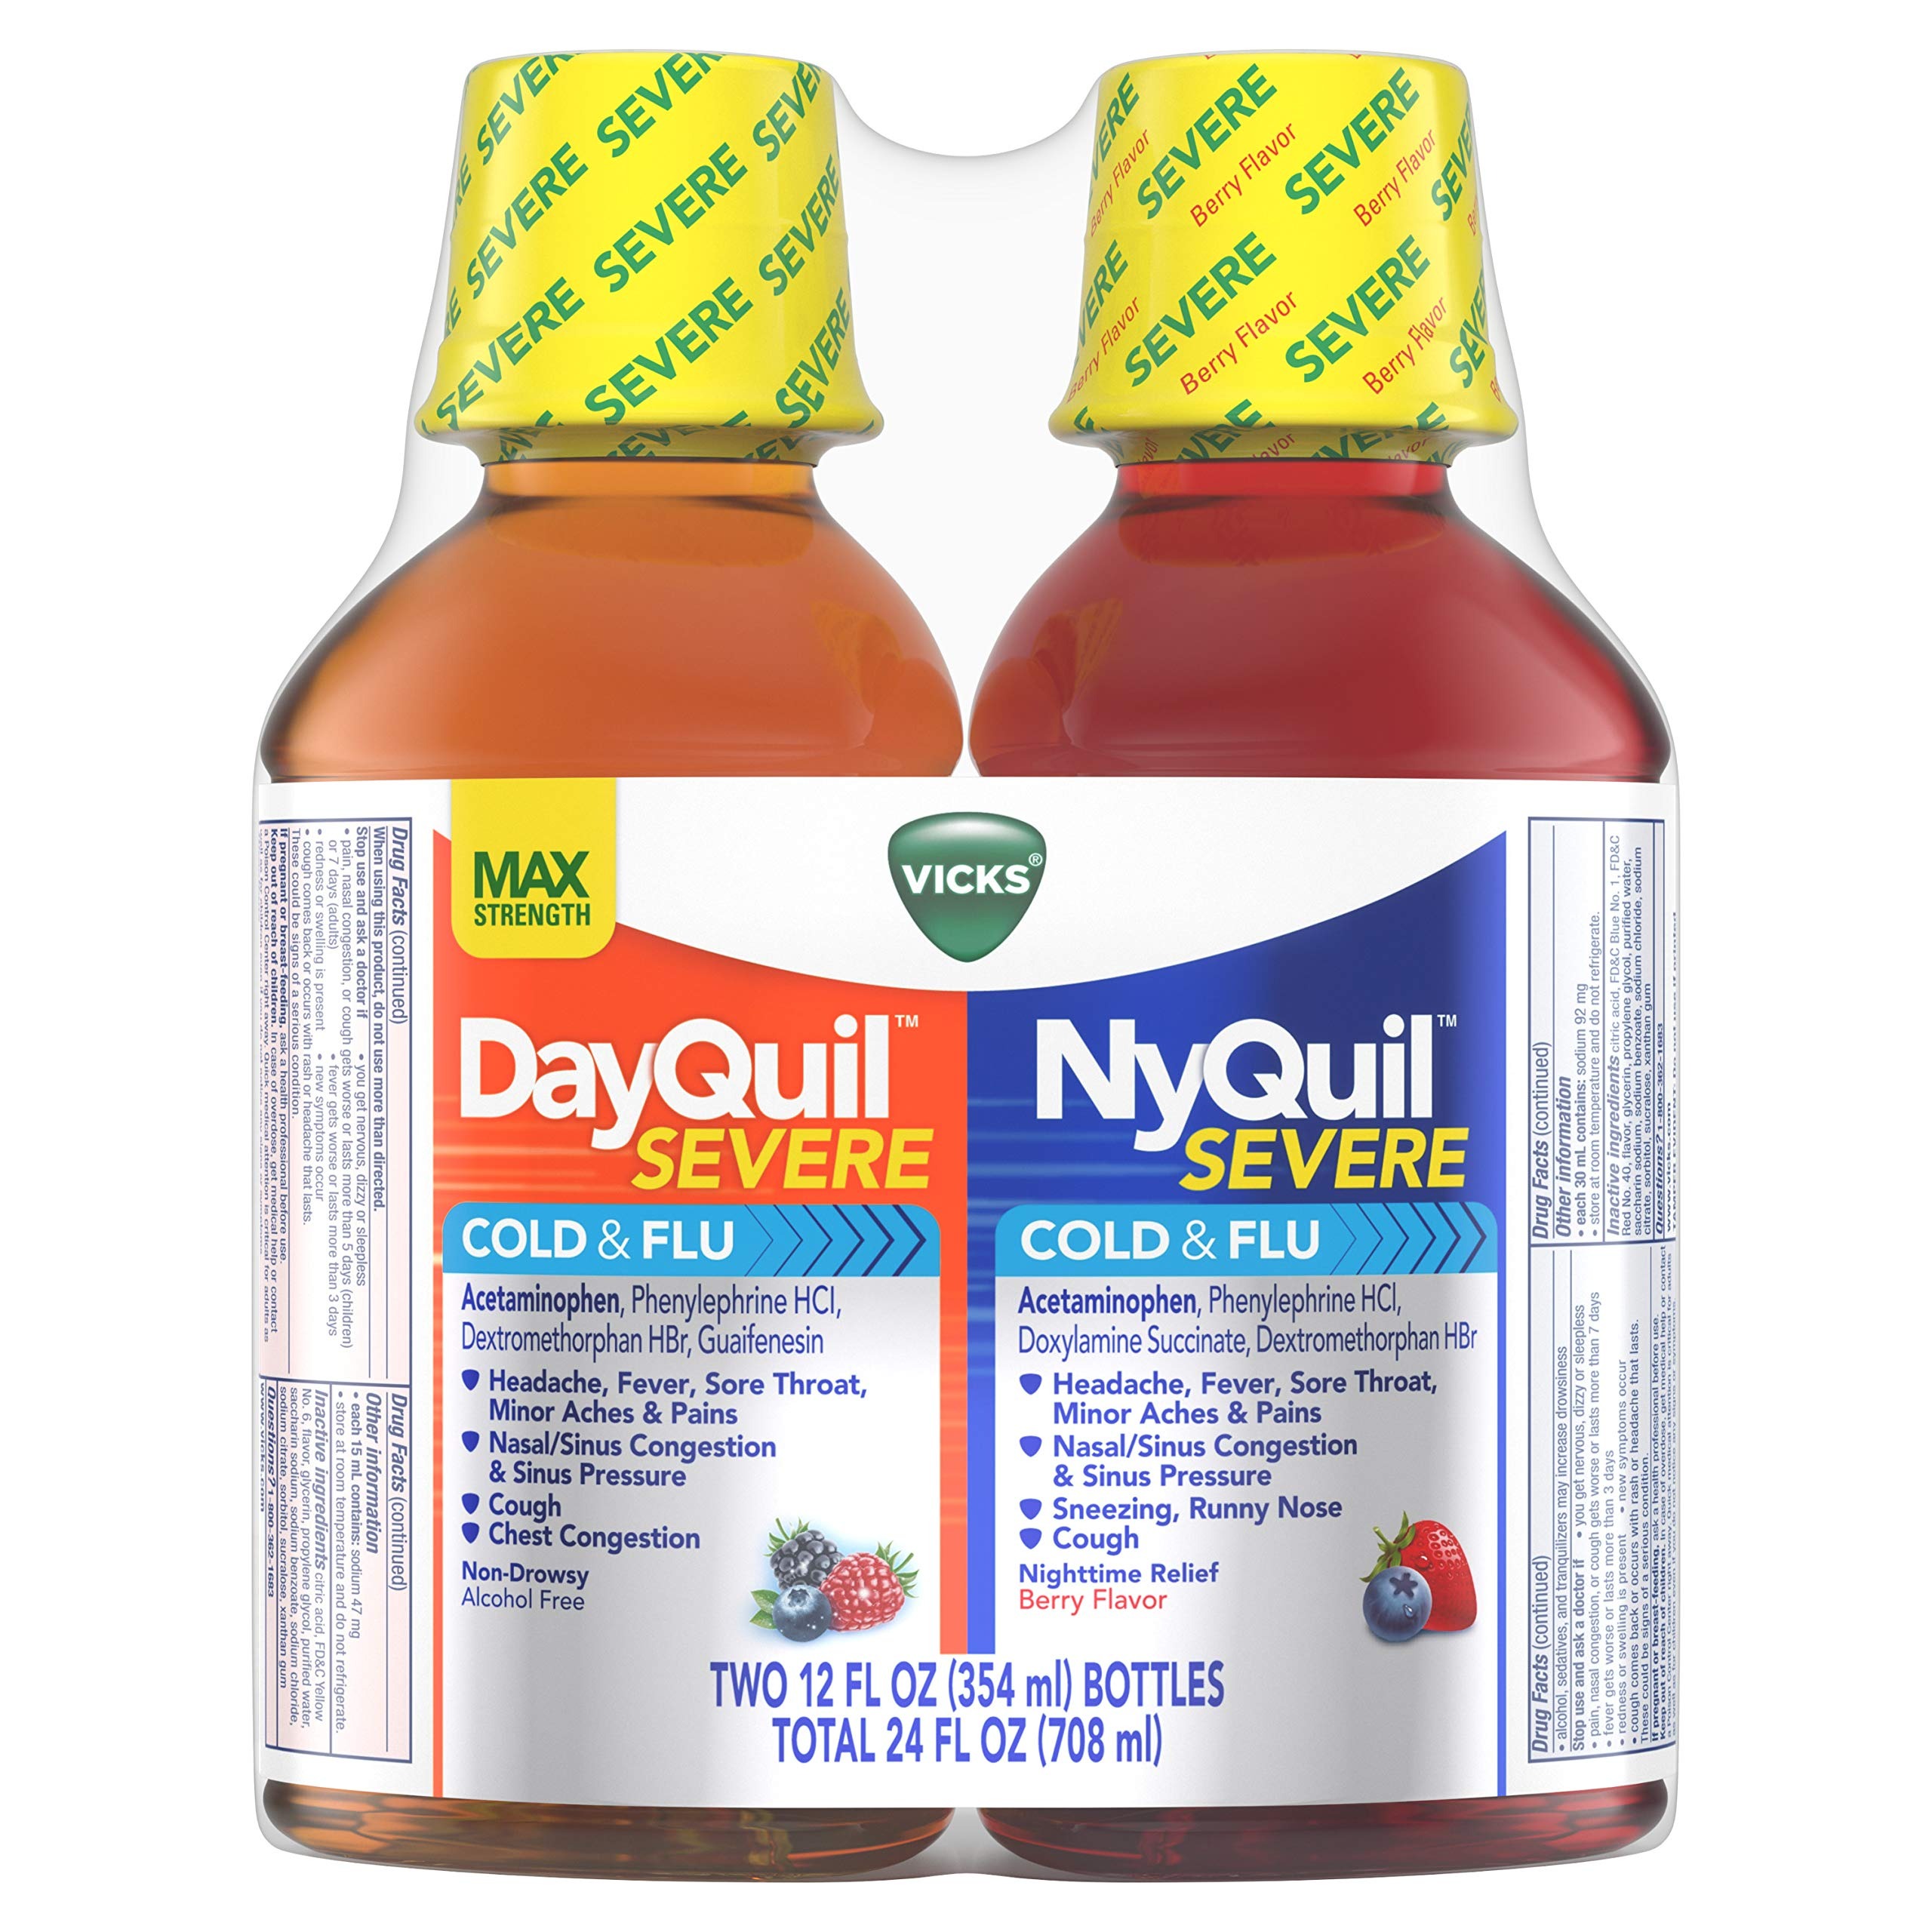
Item Name: Vicks NyQuil and DayQuil SEVERE Cough, Cold & Flu Relief Liquid, 2x12 Fl Oz Combo, Relieves Sore Throat, Fever, and Congestion, Day or Night
Bullet Point 1: MAXIMUM STRENGTH COLD & FLU RELIEF. DayQuil/NyQuil SEVERE delivers temporary relief to your toughest cold & flu symptoms, such as cough, sore throat, fever, and congestion, day or night
Bullet Point 2: MAXIMUM SYMPTOM-FIGHTING INGREDIENTS to relieve your worst cold & flu symptoms, among OTC cold & flu medicines
Bullet Point 3: DAYQUIL SEVERE NON-DROWSY, DAYTIME RELIEF. Temporarily relieves common cold & flu symptoms, including nasal congestion, cough due to minor throat and bronchial irritation, sore throat, headache, minor aches & pains, and fever
Bullet Point 4: NYQUIL NIGHTTIME RELIEF. Temporarily relieves common cold & flu symptoms, including cough due to minor throat and bronchial irritation, sore throat, headache, minor aches and pains, fever, runny nose and sneezing so you can sleep
Bullet Point 5: MULTI-SYMPTOM RELIEF with NyQuil SEVERE Cold & Flu, which also contains a nasal decongestant and DayQuil SEVERE Cold & Flu, which contains an expectorant to help loosen phlegm (mucus) and thin bronchial secretions to make coughs more productive
Value: 24.0
Unit: oz

Price: 28.49